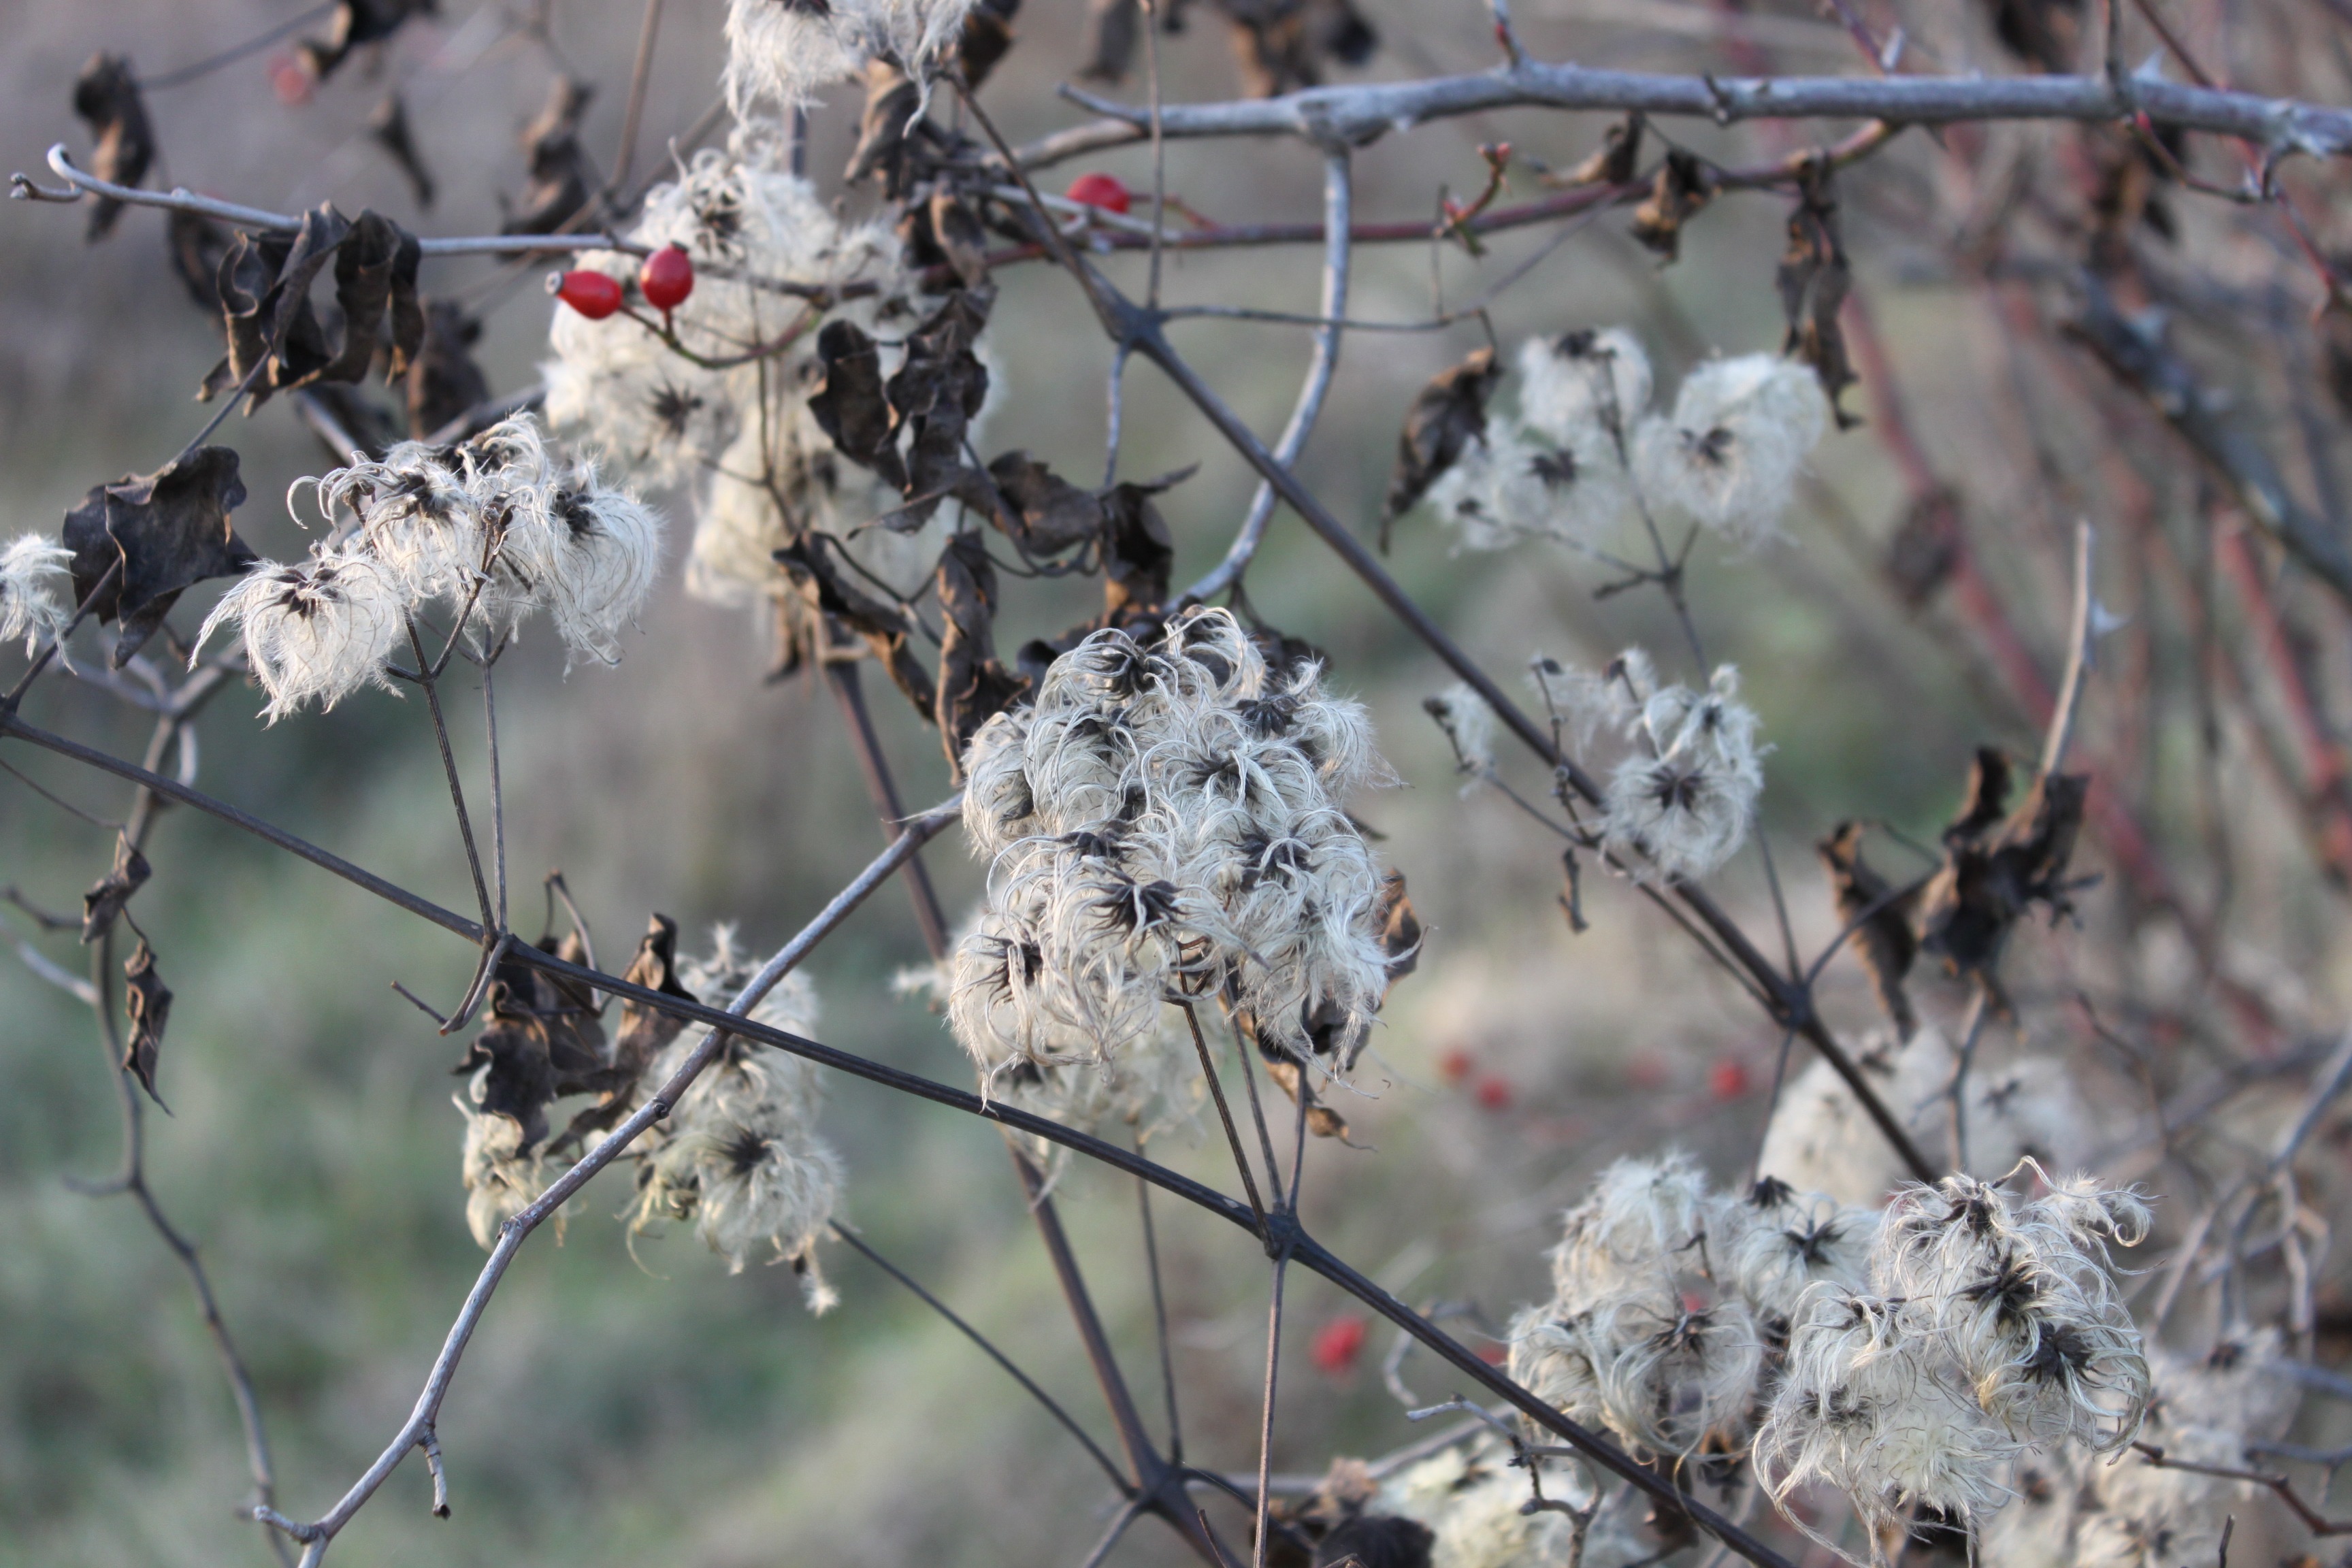
man, tree, branch, blossom, snow, winter, plant, leaf, flower, frost, old, spring, fluffy, produce, flora, season, beard, cherry blossom, plants, twig, flowers, clematis, vitalba